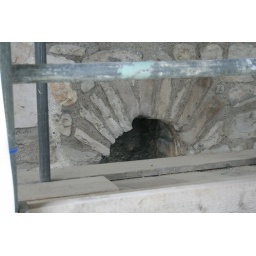
Noticed the nice stone work above the toilet drain